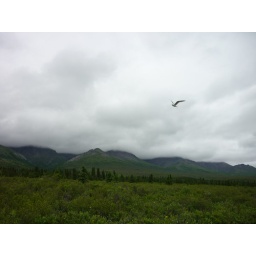
A bird flying over Denali National Park. It flew really close to our group.